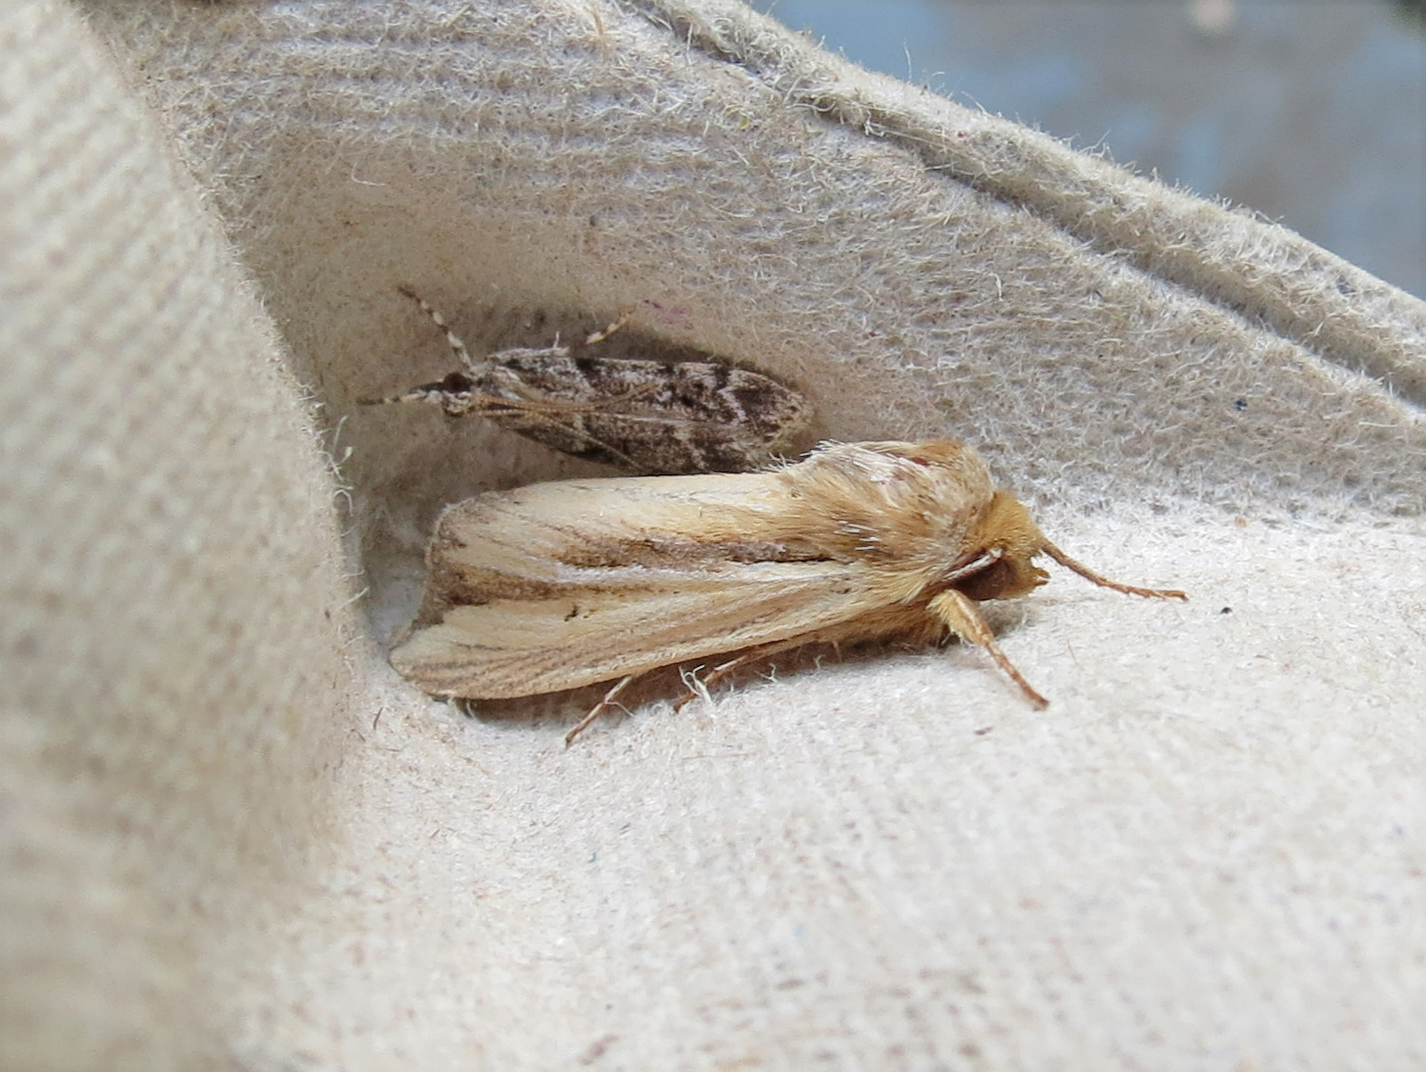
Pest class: wheathead_armyworm_Dargida_diffusa